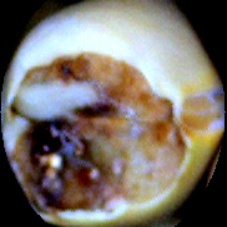
Label: Broken